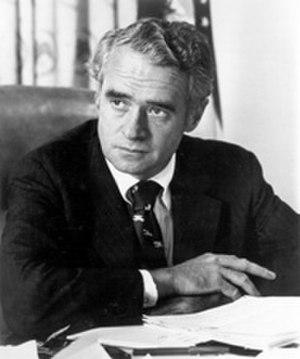
L'élection présidentielle américaine de 1972 se déroula le 7 novembre 1972 et fut remportée par le président républicain sortant, Richard Nixon, réélu avec 23,2 points d'avance face à son rival démocrate, le progressiste George McGovern.
Depuis son admission à l'Union, le 10 août 1821, l'État du Missouri élit deux sénateurs, membres du Sénat fédéral.
Thomas Francis Eagleton est un homme politique américain, membre du parti démocrate, sénateur du Missouri de 1968 à 1987 et éphémère candidat démocrate à la vice-présidence des États-Unis du 13 juillet au 1ᵉʳ août 1972 aux côtés de George McGovern. Il doit se retirer 15 jours après sa nomination et céder sa place à Sargent Shriver après que la presse a dévoilé ses séjours à trois reprises dans un hôpital psychiatrique.